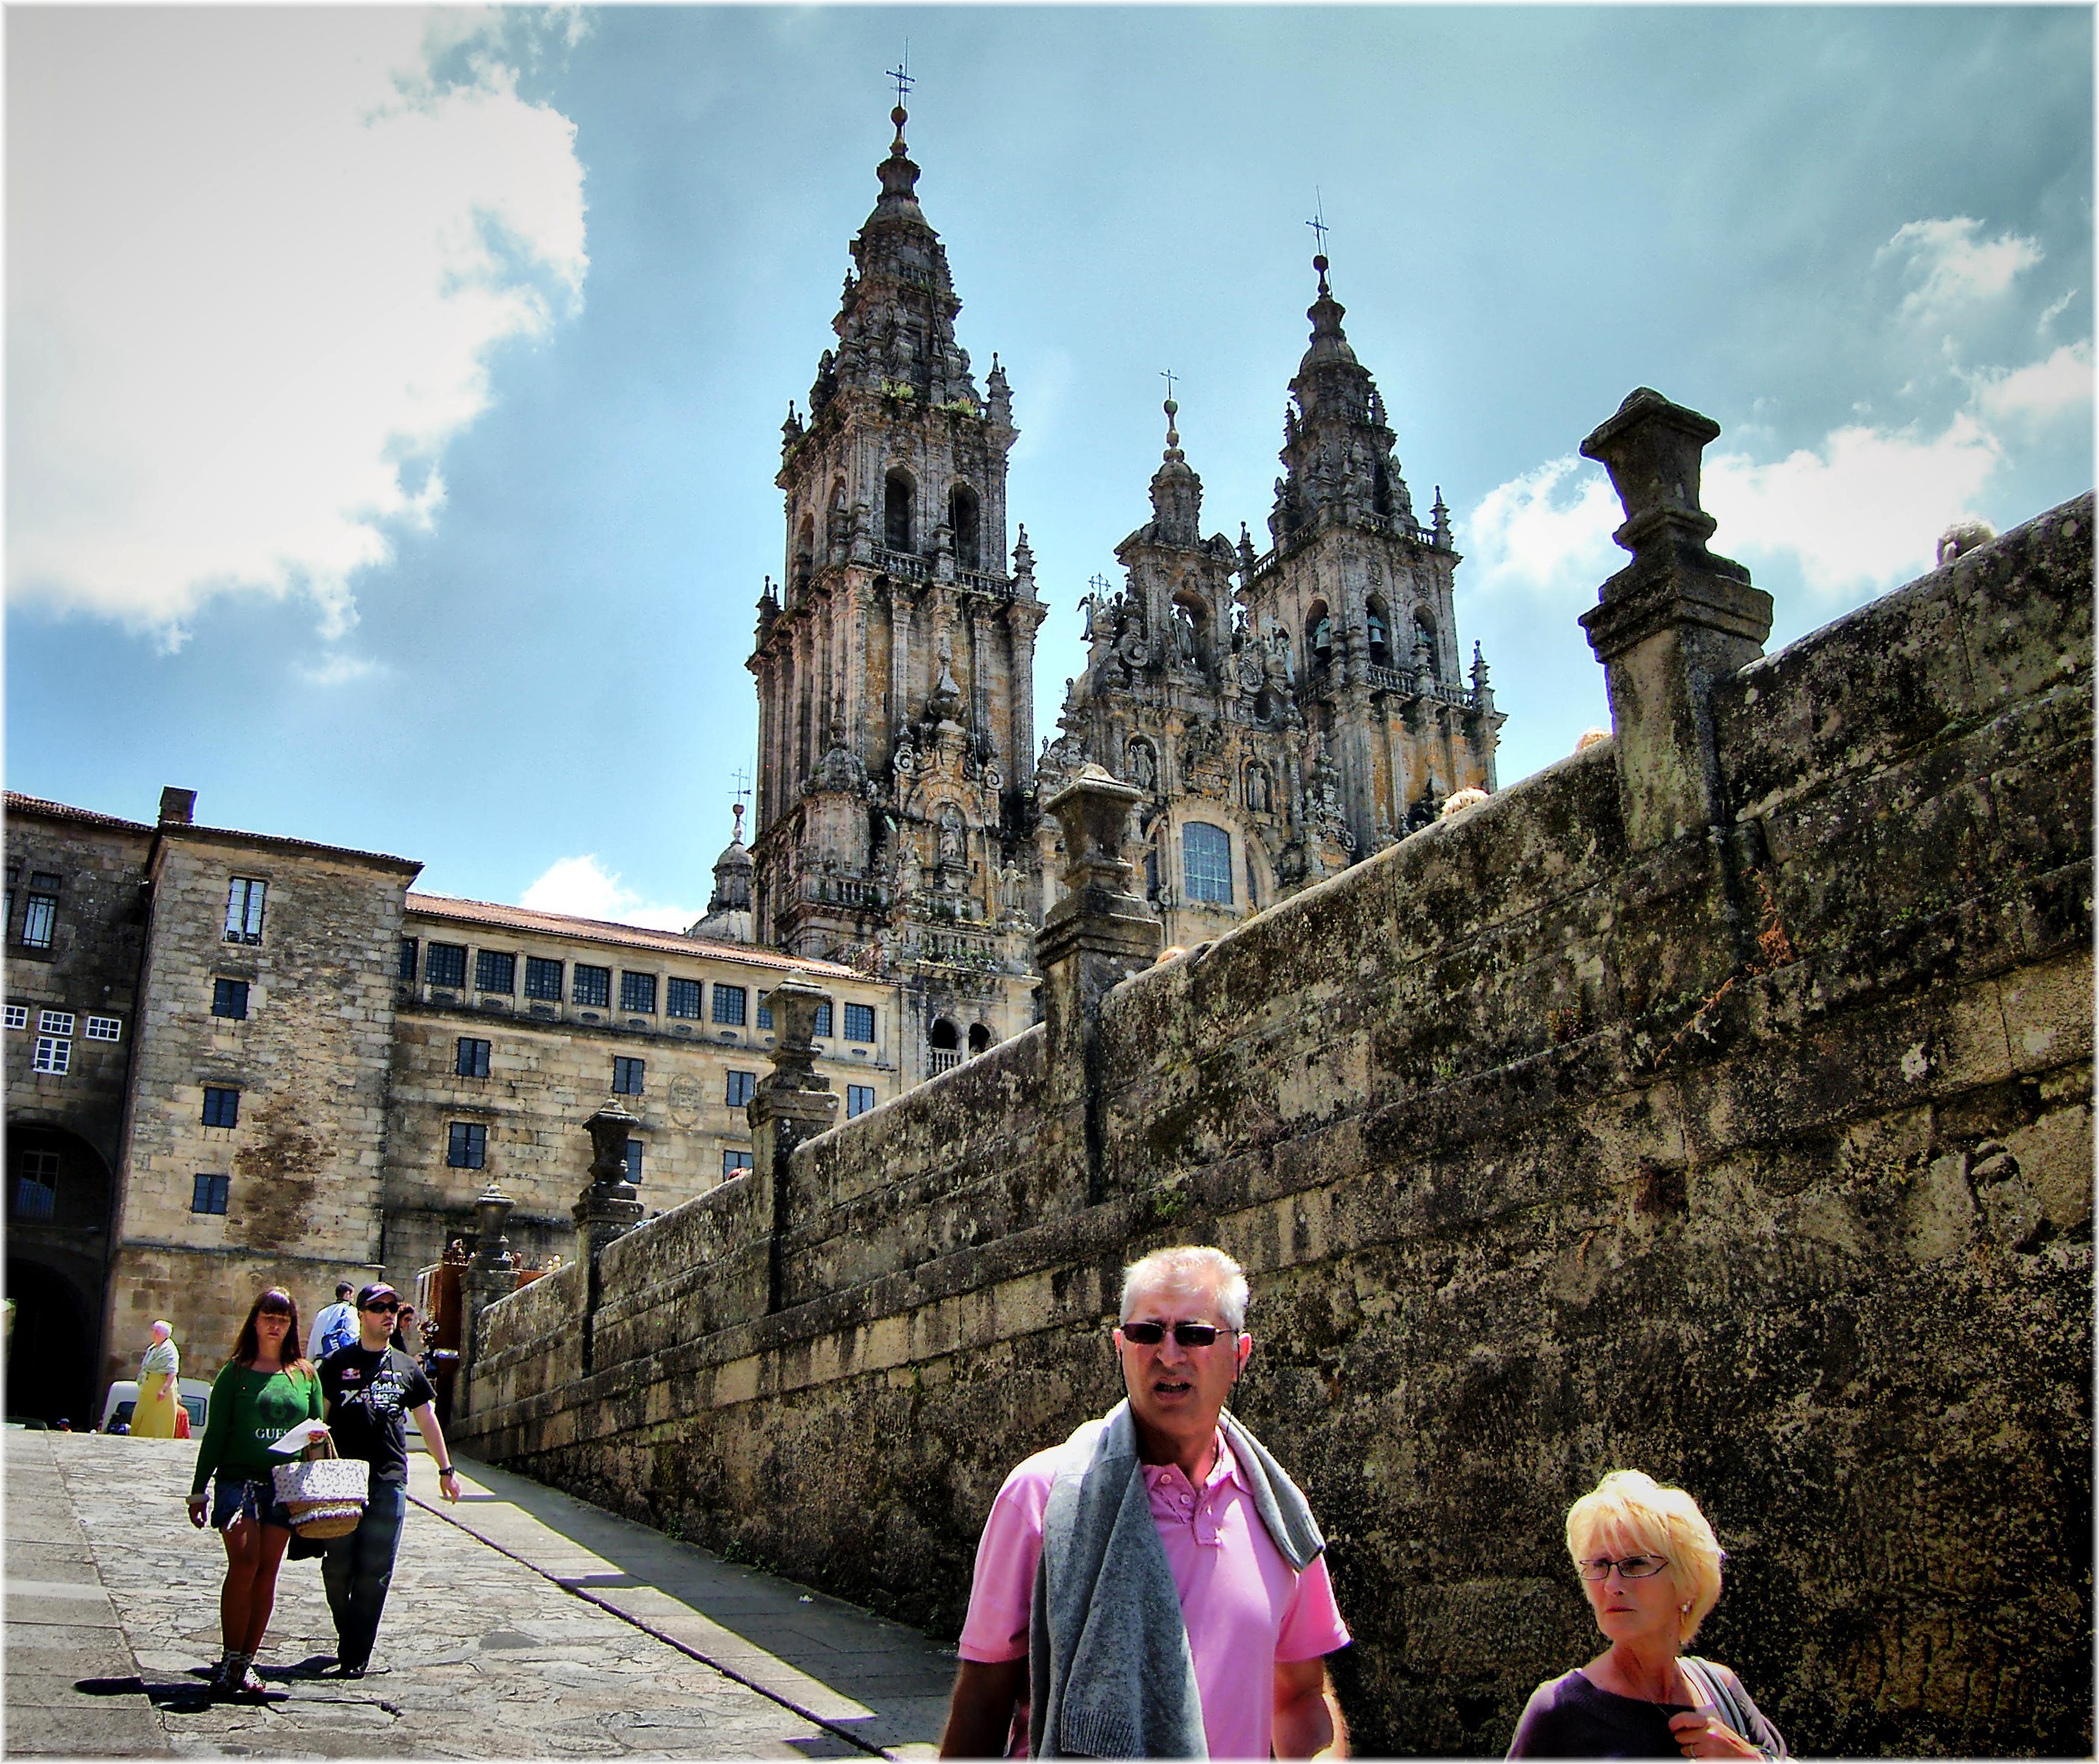
town, cityscape, vacation, travel, europe, castle, landmark, cathedral, tourism, spain, europa, catedral, catedrales, galicia, piedra, mygearandme, pedra, espana, santiago, galiza, catedrais, galice, caminosantiago, iglesias, igrexas, compostela, xacobeo, provinciacoru a, tours